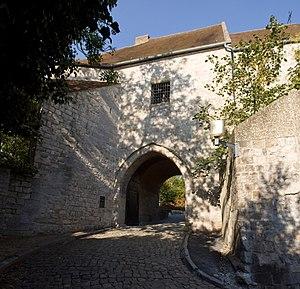
Le comté de Hainaut ou Hainau – Comitatus Hanoniæ en latin, graafschap Henegouwen en néerlandais, Hennegau en allemand – est un ancien comté qui relevait du Saint-Empire romain germanique et se trouvait en bordure du royaume de France.